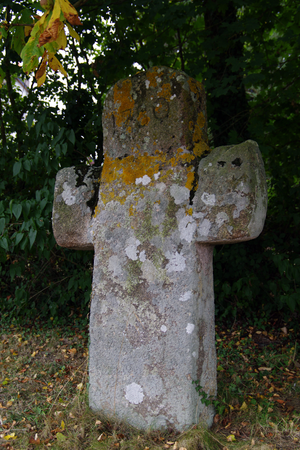
Croix monolithe, (Inscription, 1926) This building is inscrit au titre des Monuments Historiques. It is indexed in the Base Mérimée, a database of architectural heritage maintained by the French Ministry of Culture,
Cet article recense une partie des monuments historiques des Côtes-d'Armor, en France.